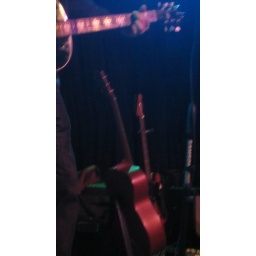
i'm fascinated by guitarist's hands. also i love that red guitar of his.